Great Fire of London

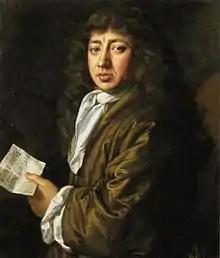
Oil painting of the diarist Samuel Pepys, 1666

Later that morning, Samuel Pepys ascended the Tower of London to view the fire from its battlements. In his diary, he recorded that the eastern gale had turned the fire into a conflagration. It had burned down an estimated 300 houses on its march to the riverfront, and the houses on London Bridge were burning. He took a boat to inspect the destruction around Pudding Lane at close range, describing a "lamentable" fire, "everybody endeavouring to remove their goods, and flinging into the river or bringing them into lighters that lay off; poor people staying in their houses as long as till the very fire touched them, and then running into boats, or clambering from one pair of stairs by the water-side to another." Pepys continued westward on the river to the court at Whitehall, "where people come about me, and did give them an account dismayed them all, and the word was carried into the King. So I was called for, and did tell the King and Duke of Yorke what I saw, and that unless His Majesty did command houses to be pulled down nothing could stop the fire. They seemed much troubled, and the King commanded me to go to my Lord Mayor from him and command him to spare no houses, but to pull down before the fire every way." Charles' brother James, Duke of York, offered the use of the Royal Life Guards to help fight the fire.